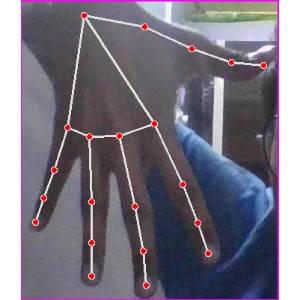
अक्षर: ढ